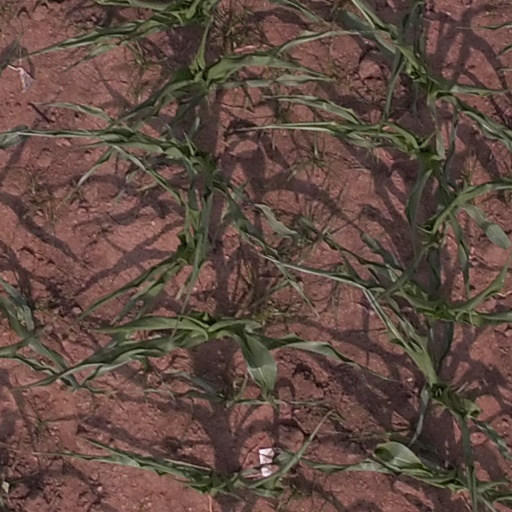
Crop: maize; corn